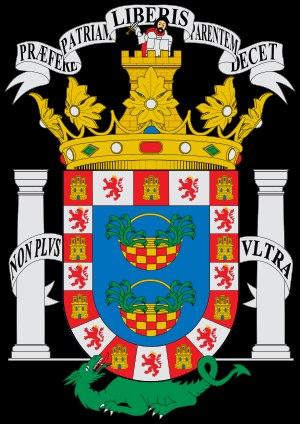
Le duché de Medina Sidonia est un titre de noblesse héréditaire du royaume d'Espagne que le roi Jean II de Castille créa en faveur de Juan Alonso Pérez de Guzmán, 3e comte de Niebla, le 17 février 1445, comme récompense pour les ses services rendus à la couronne par sa lignée, fondée par Guzmán le Bon. Le nom du duché provient de la ville espagnole de Medina-Sidonia, en Andalousie, et c'est aussi d'où provient le nom de la maison de Medina Sidonia.